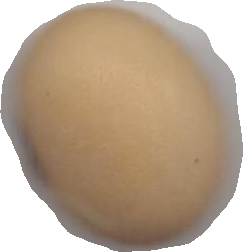
Variety: Anjasmoro